Brakspear Brewery

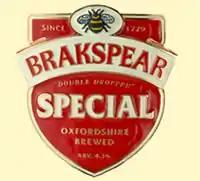
Brakspear Special

W. H. Brakspear & Sons Ltd. was a brewery in Henley-on-Thames, Oxfordshire, England. Since the closure of the brewery in 2002, its beers have been brewed by Wychwood Brewery in West Oxfordshire. In 1993, beer writer Michael Jackson described its "ordinary" bitter as the best in England.